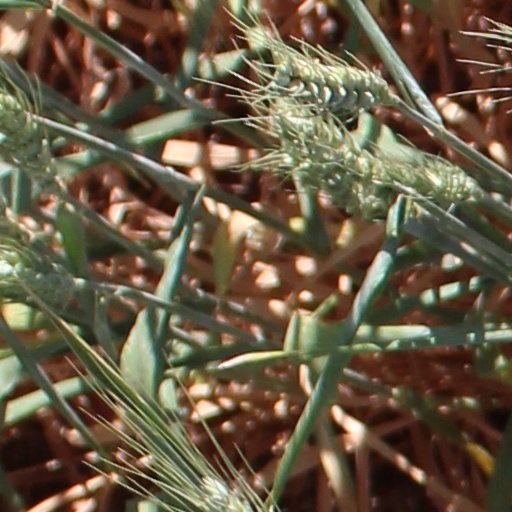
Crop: wheat